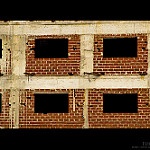
Scene: Outdoor